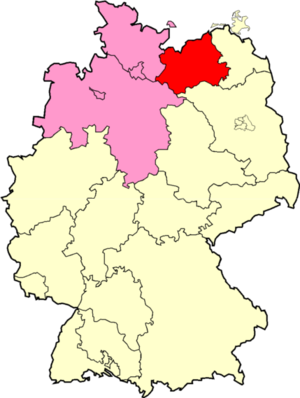
Localisation de la MFB au sein de la Norddeutscher Spiel Verband (NSV)
La Fédération de football du Mecklembourg.